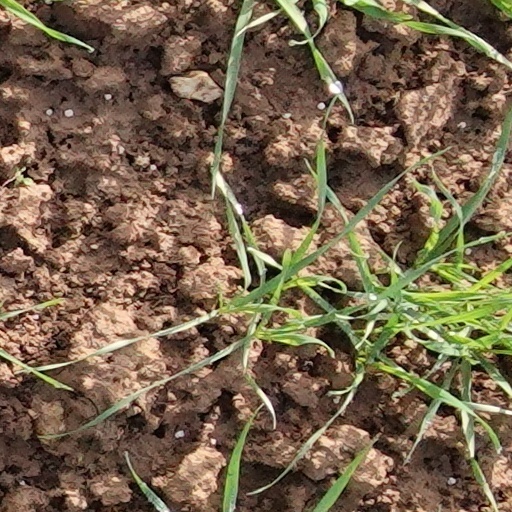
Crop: wheat